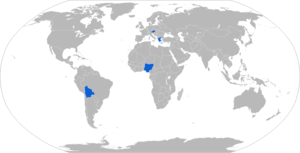
Le blindé léger Saurer 4K 4FA fut le véhicule de transport de troupes de la Bundesheer autrichienne durant la Guerre froide. Produit à partir de 1961, il partage plusieurs éléments mécaniques avec le char léger SK-105 Kürassier.